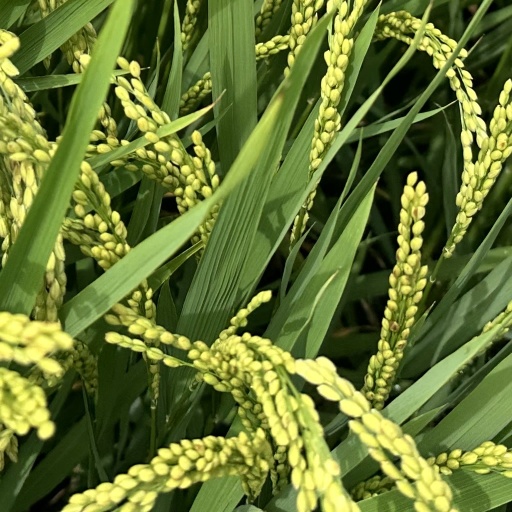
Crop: rice